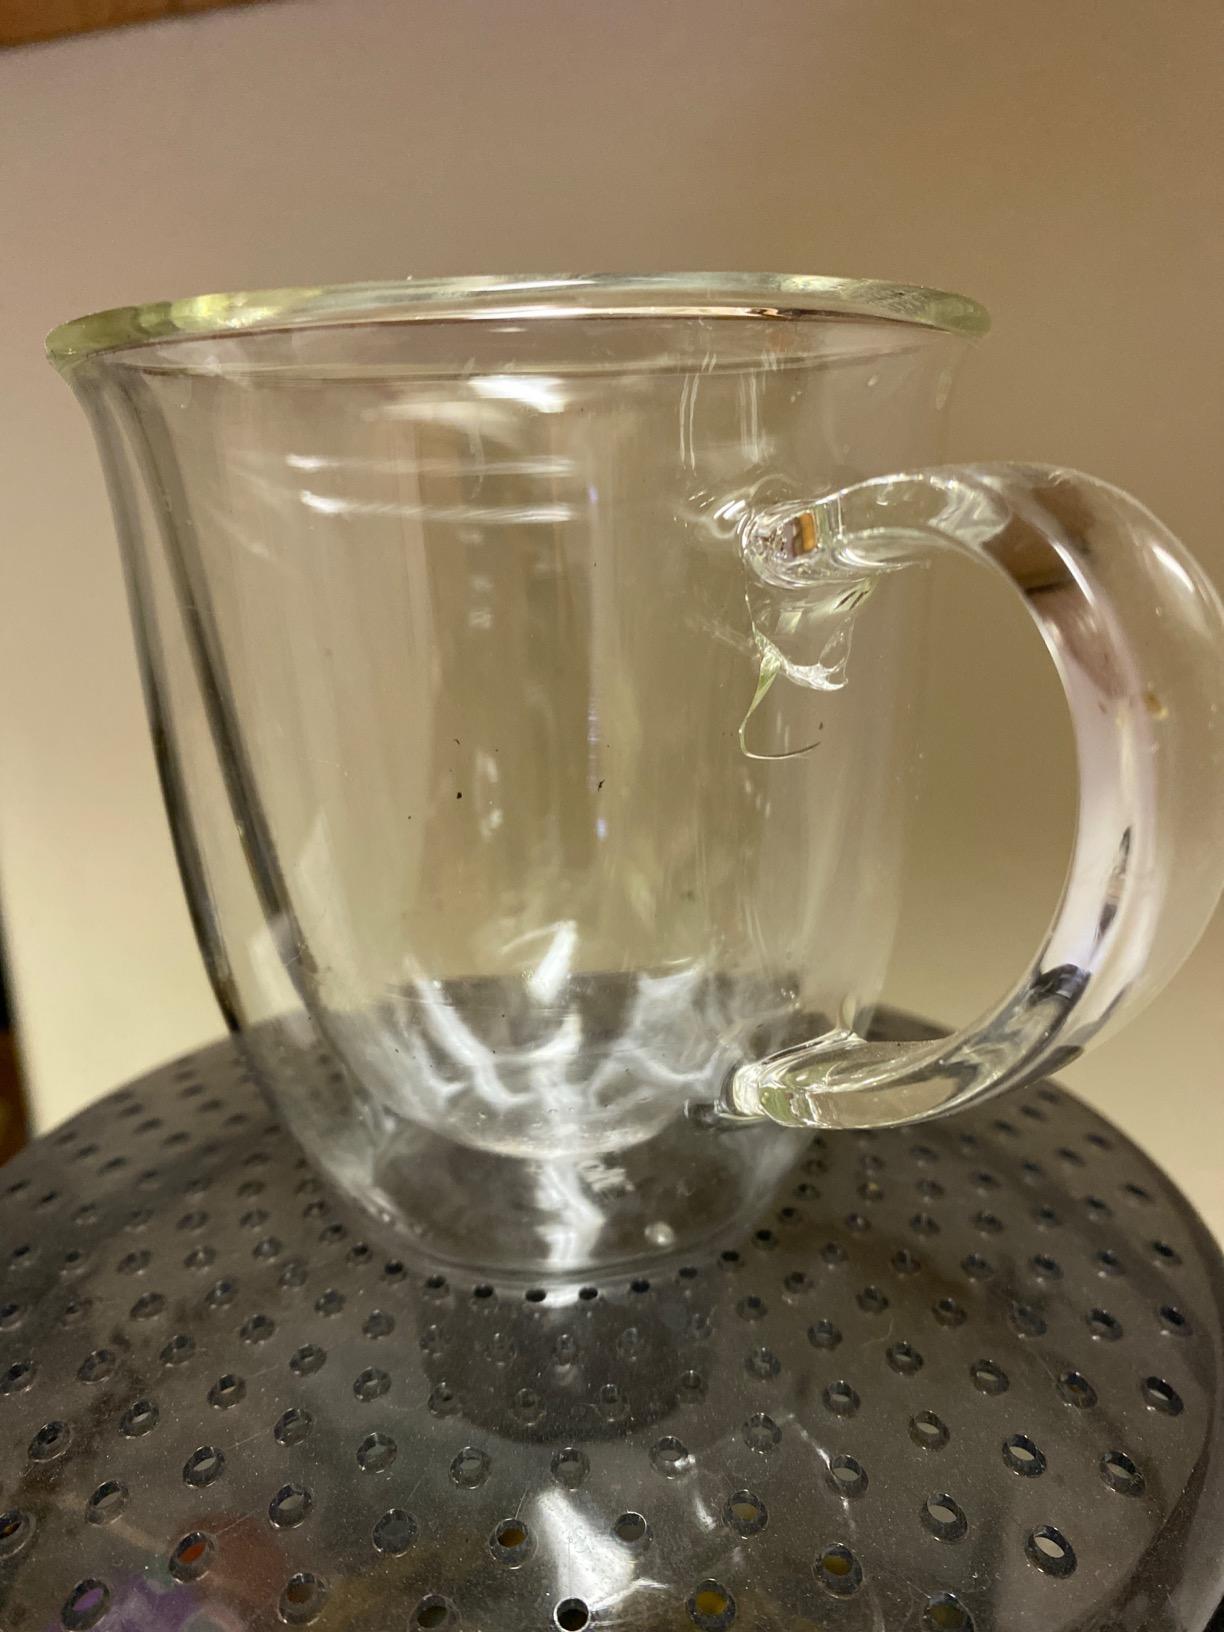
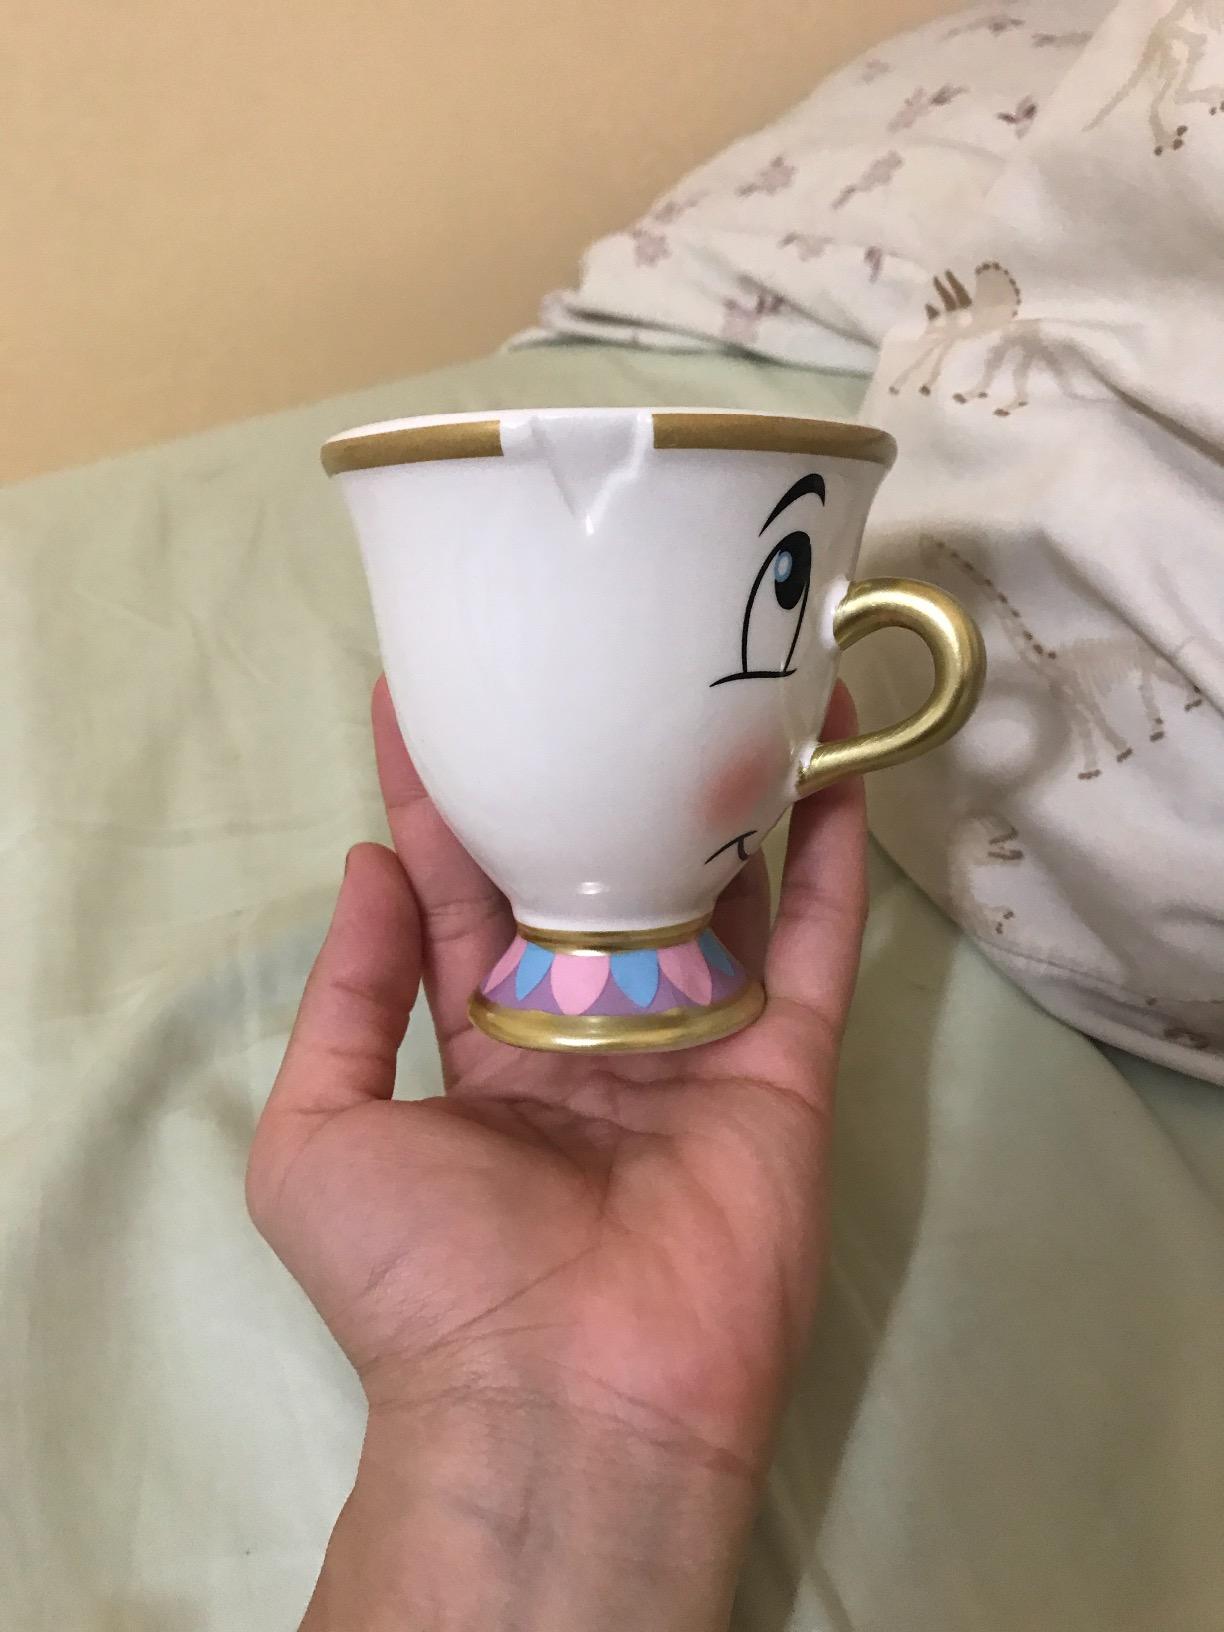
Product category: items_mug
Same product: no